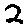
Label: 2